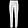
Label: Trouser